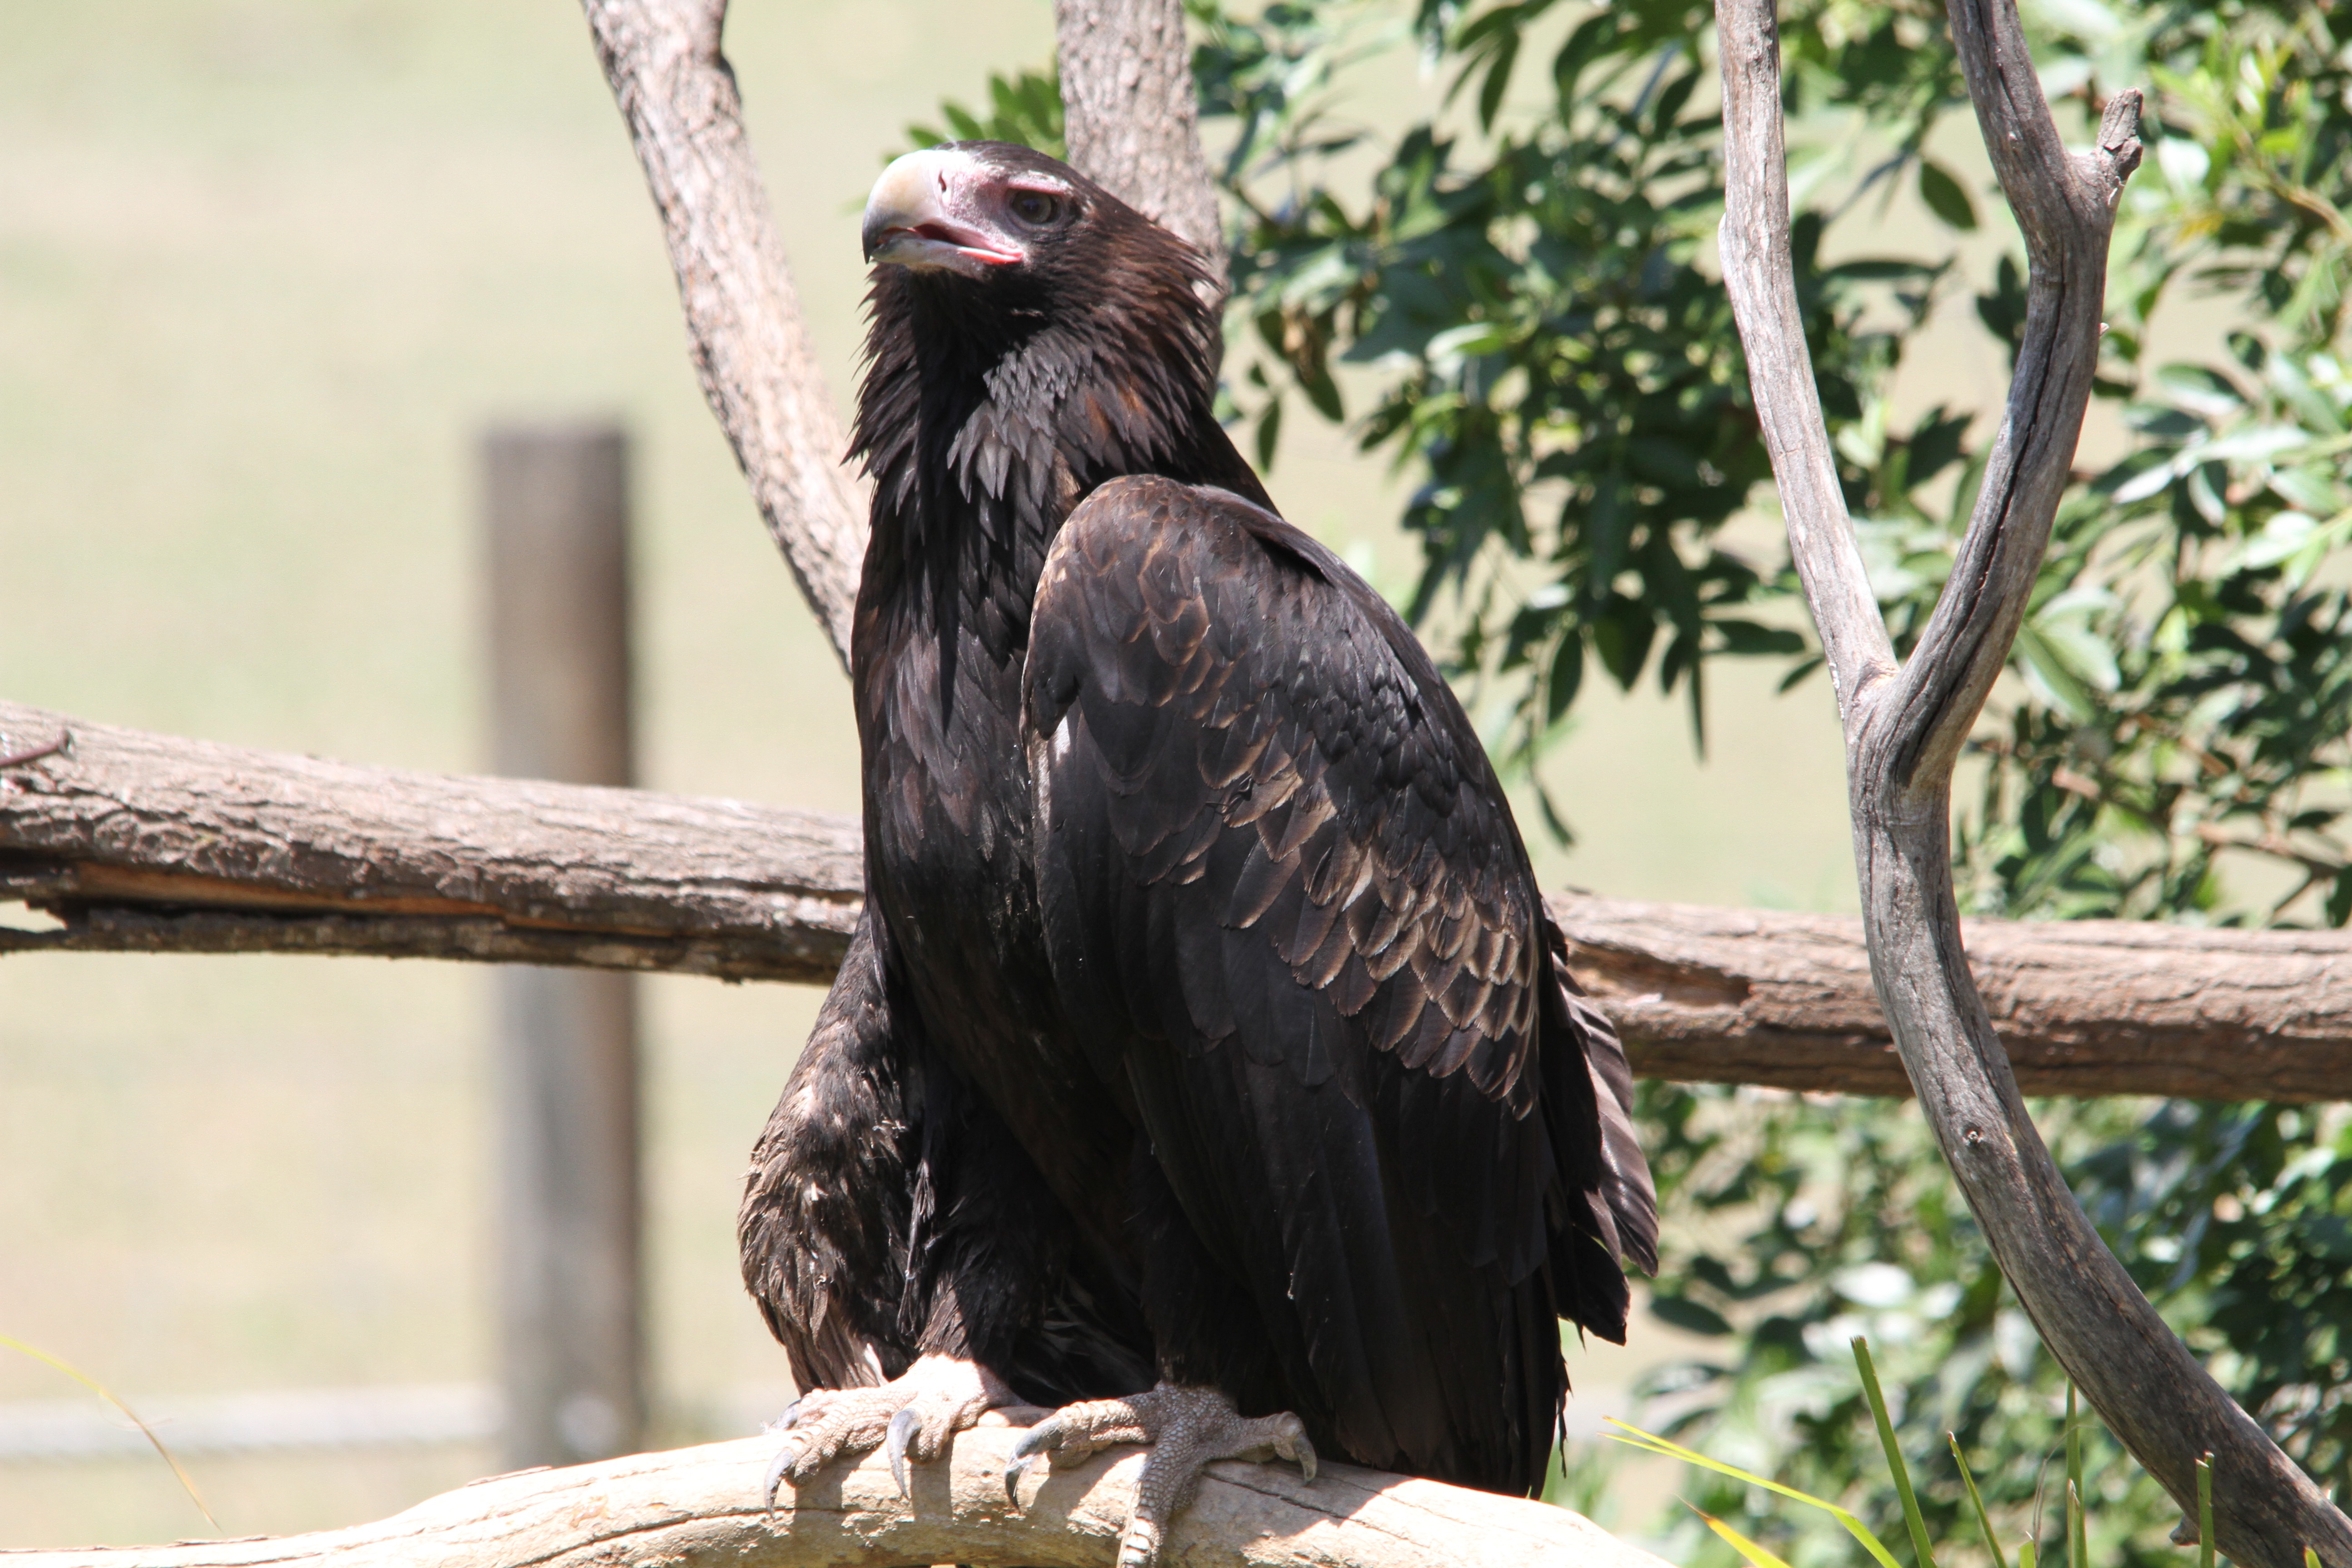
bird, wildlife, zoo, beak, eagle, fauna, raptor, bird of prey, vertebrate, vulture, perching bird